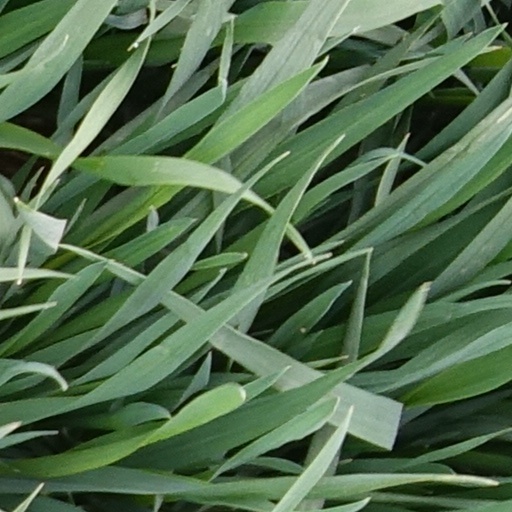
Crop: wheat